Toyota GD engine

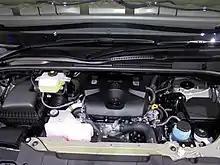
1GD-FTV

The 1GD-FTV is a straight-4 common rail diesel engine with a variable nozzle turbocharger (VNT), chain drive and Intercooler. It has 16 valves and a DOHC (double overhead camshaft) design. Its compression ratio is 15.6:1. Bore x stroke is . Initially, it generates at 3,400 rpm, and of torque at 1,600-2,400 rpm when mated to a 6-speed automatic transmission; and when mated to a Manual transmission. In 2020, the power and torque figures for some models were upgraded to at 3,400 rpm, both for manual and automatic transmissions and at 1,600–2,800 rpm for automatic transmission only. The manual transmission retained the earlier of torque. Average fuel consumption (in JC08 method) is .